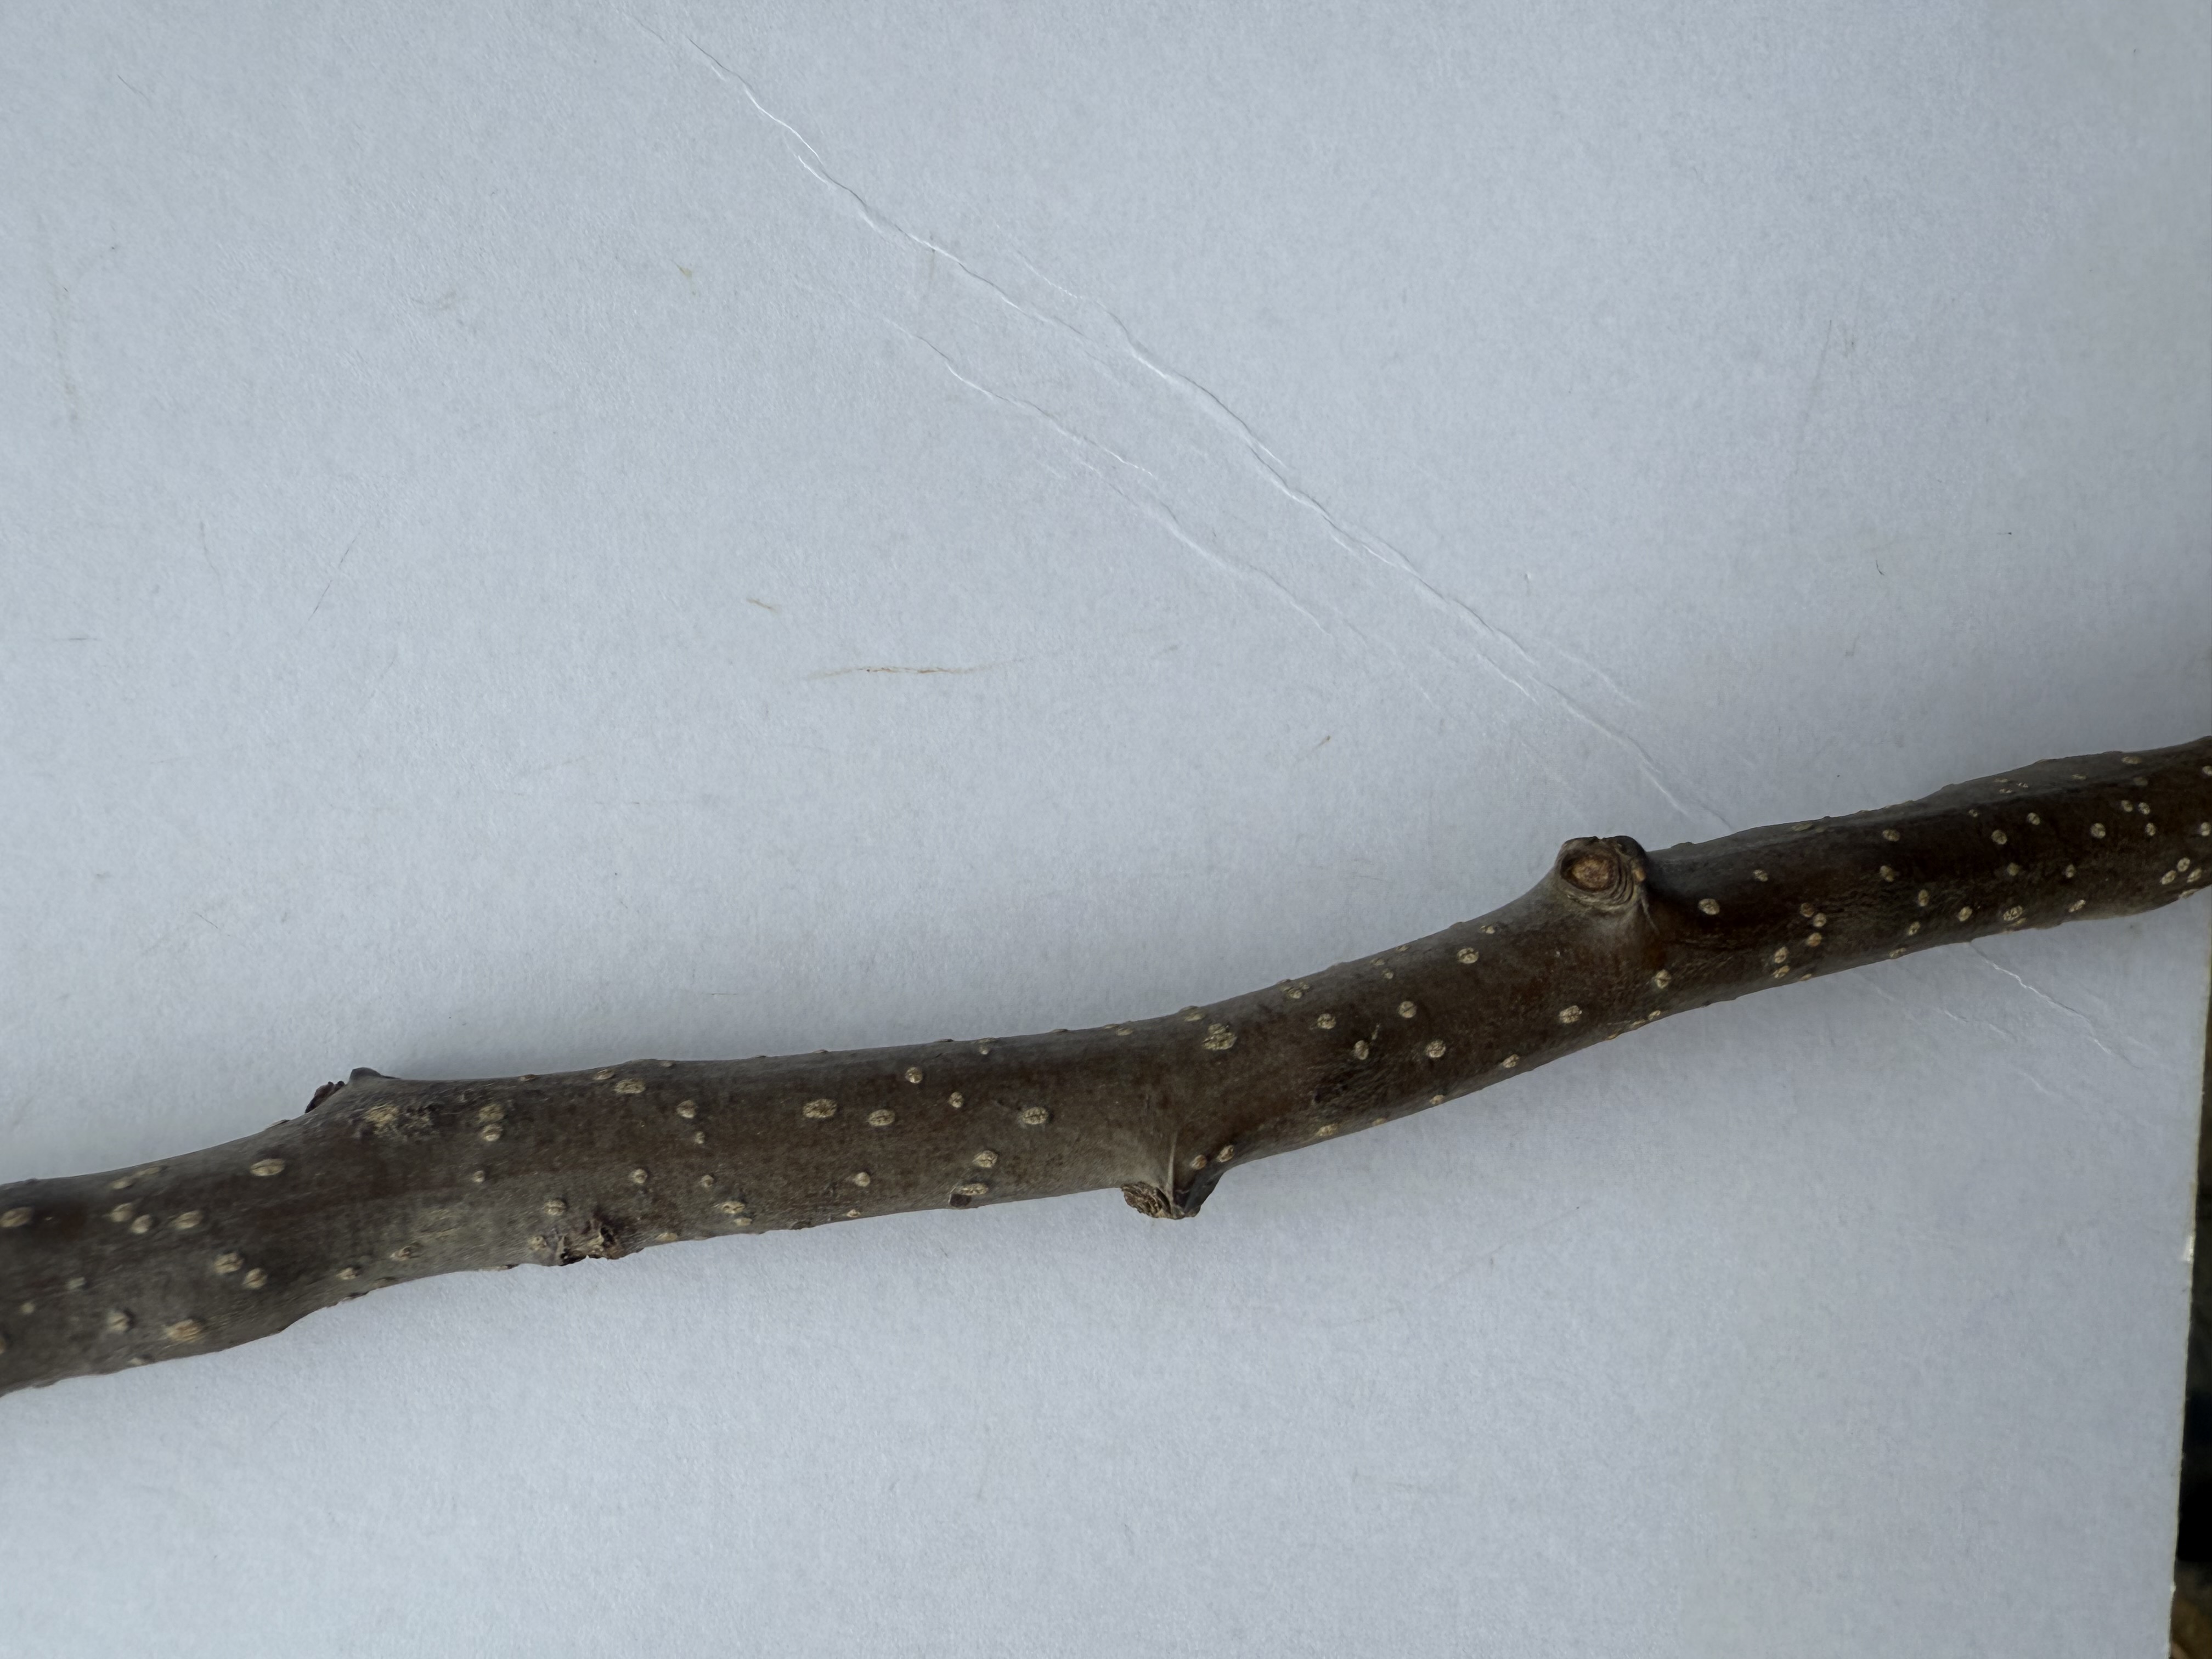
Variety: Nashi Pear